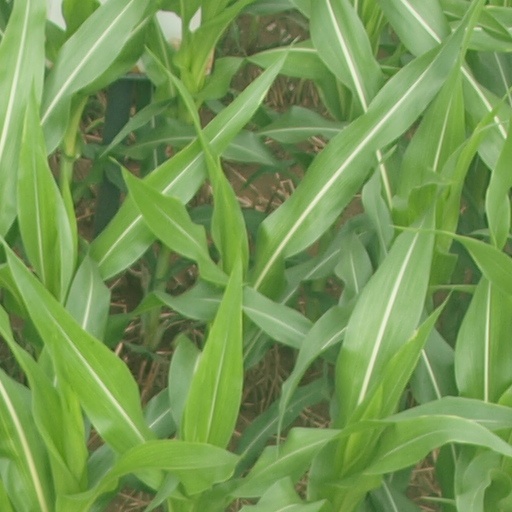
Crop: maize; corn